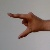
The image shows a hand gesture representing the letter 'Z' in Indian Sign Language.